Raymond Keane

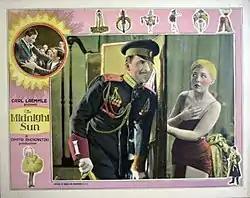
Raymond Keane and Laura La Plante in "The Midnight Sun" (1926)

Raymond Keane, born Raymond Kortz, (1906–1973) was an American actor during the silent film era. He was tall and striking. He was the son of jeweler Harry Kortz. He died in Los Angeles.